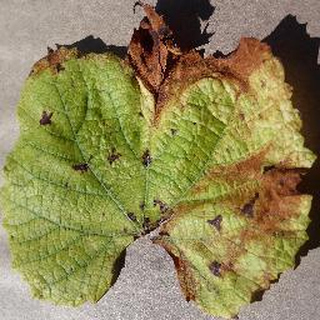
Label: grape_leaf_blight